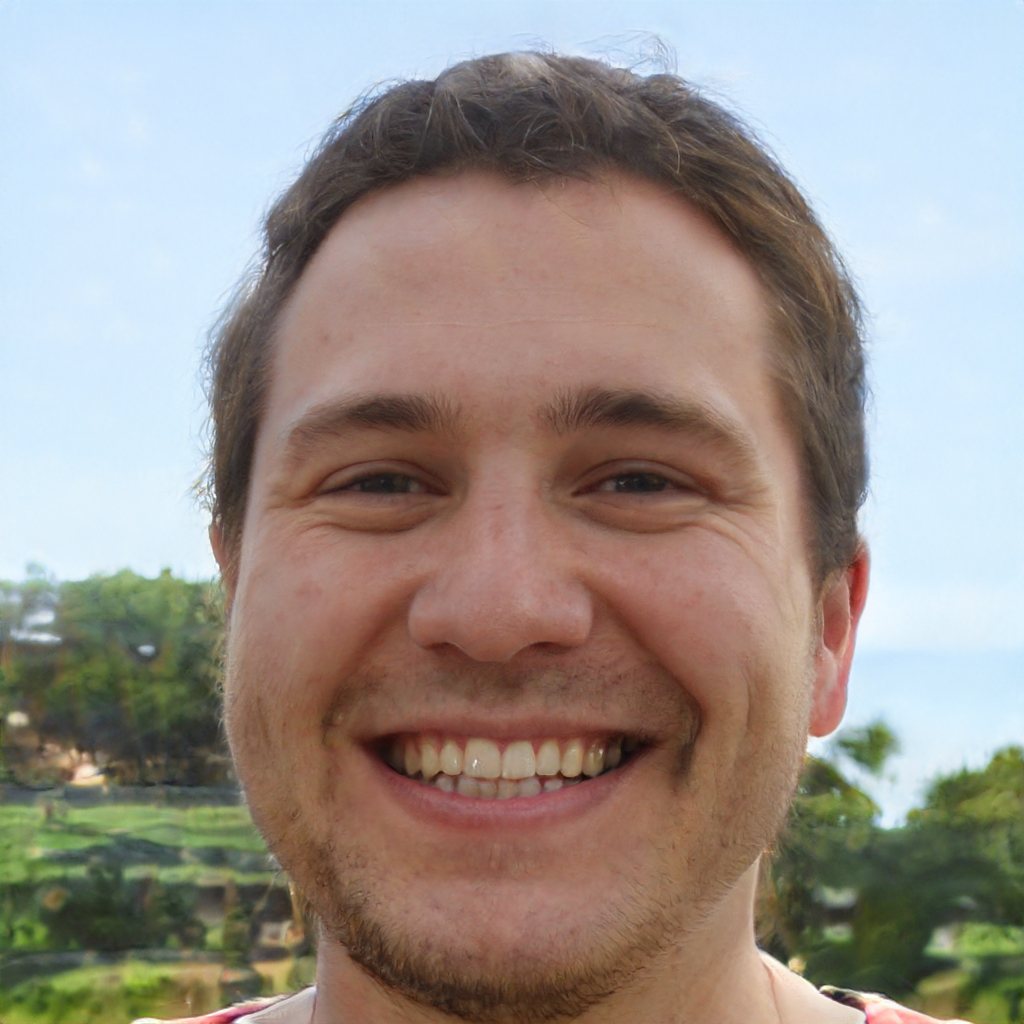
Gender: Male